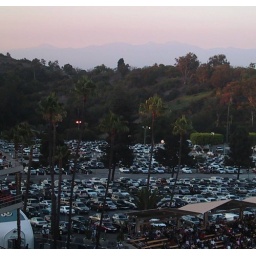
later in the evening the left field view revealed the distant mountains